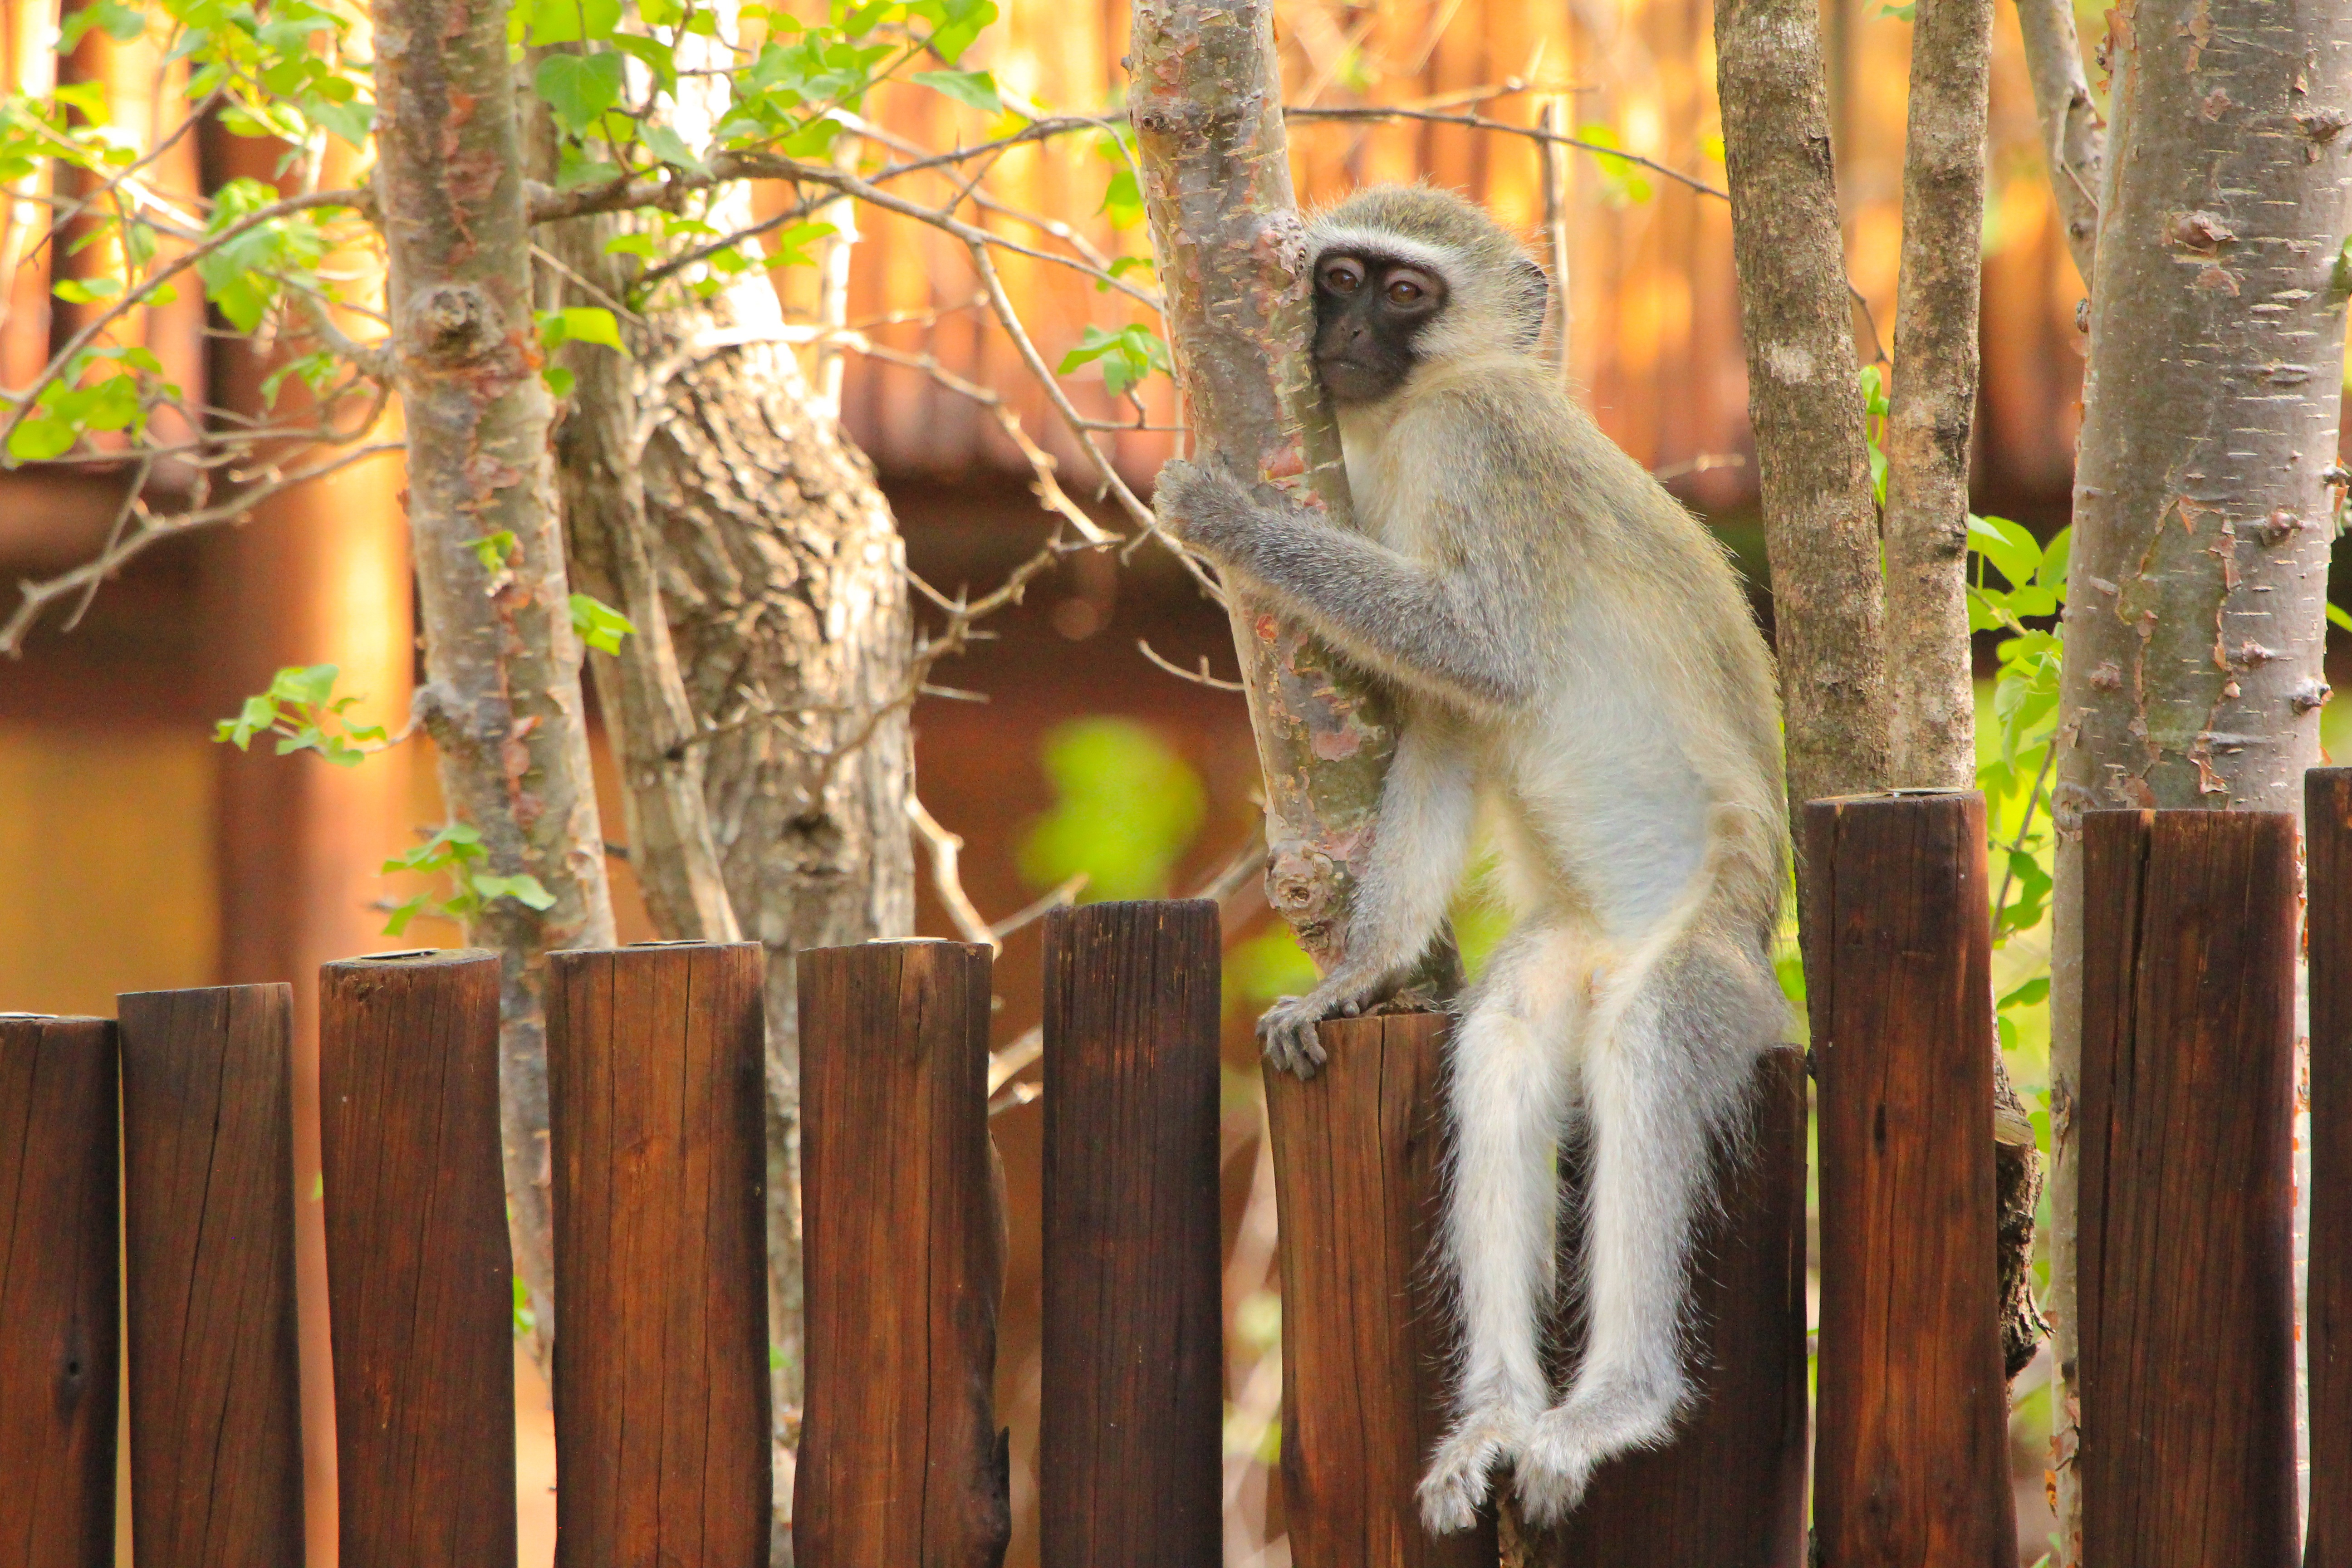
nature, branch, wildlife, zoo, mammal, monkey, fauna, primate, animals, vertebrate, animal world, south africa